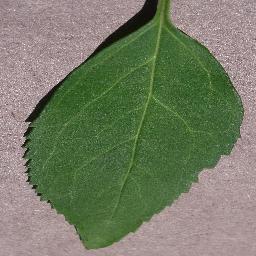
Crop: cherry
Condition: (including_sour)_healthy